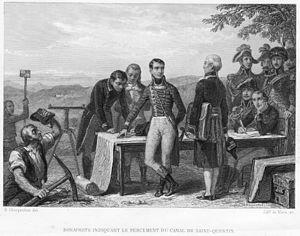
Bonaparte indiquant le percement du canal de Saint-Quentin.
Du nom du directeur général des ponts et chaussés et des mines sous la Restauration, Louis Becquey, le plan Becquey vise à doter la France d’un système de voies navigables modernisé et articulé. Tirant parti des acquis de la Révolution et de l’Empire dans la construction d’un État moderne, ce plan s’inscrit dans une démarche globale de consolidation du pays unifié en une « économie-nation » capable, à terme, d’affronter la concurrence internationale selon les principes, en vogue à l’époque, du libéralisme. Dans ses nouvelles frontières et consécutivement à la perte des centres industriels d’Outre-quiévrain, la France, pour affronter la concurrence de l’Angleterre, doit moderniser son appareil productif en facilitant les moyens de transports pour mettre en relation l’ensemble des régions et abaisser les prix par le jeu de la concurrence interne tout en assurant aux industriels une protection douanière sélective et temporaire pour leur permettre de retrouver des coûts compétitifs avant de réintégrer l’« économie-monde ».